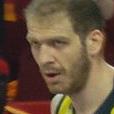
Age: 28